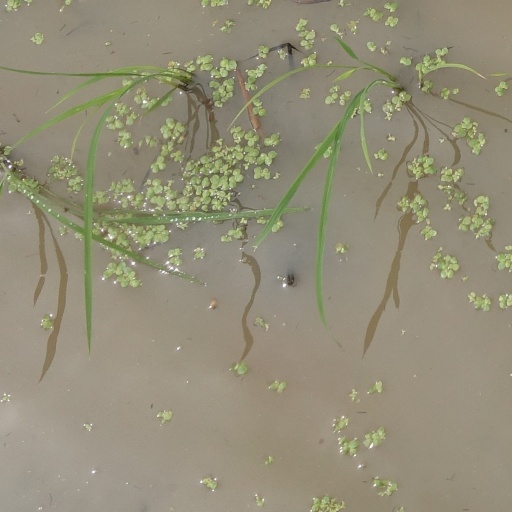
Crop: rice